Manila

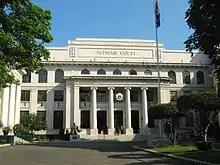
Facade of the Supreme Court of the Philippines.

Manila is a planned city. In 1905, American architect and urban planner Daniel Burnham was commissioned to design the new capital. His design for the city was based on the City Beautiful movement, which favored broad streets and avenues radiating out from rectangles. Manila is made up of fourteen city districts, according to Republic Act No. 409—the Revised Charter of the City of Manila—the basis of which officially sets the present-day boundary of the city. The districts Santa Mesa, which was partitioned from Sampaloc, and San Andres, which was partitioned off from Santa Ana, were later created.